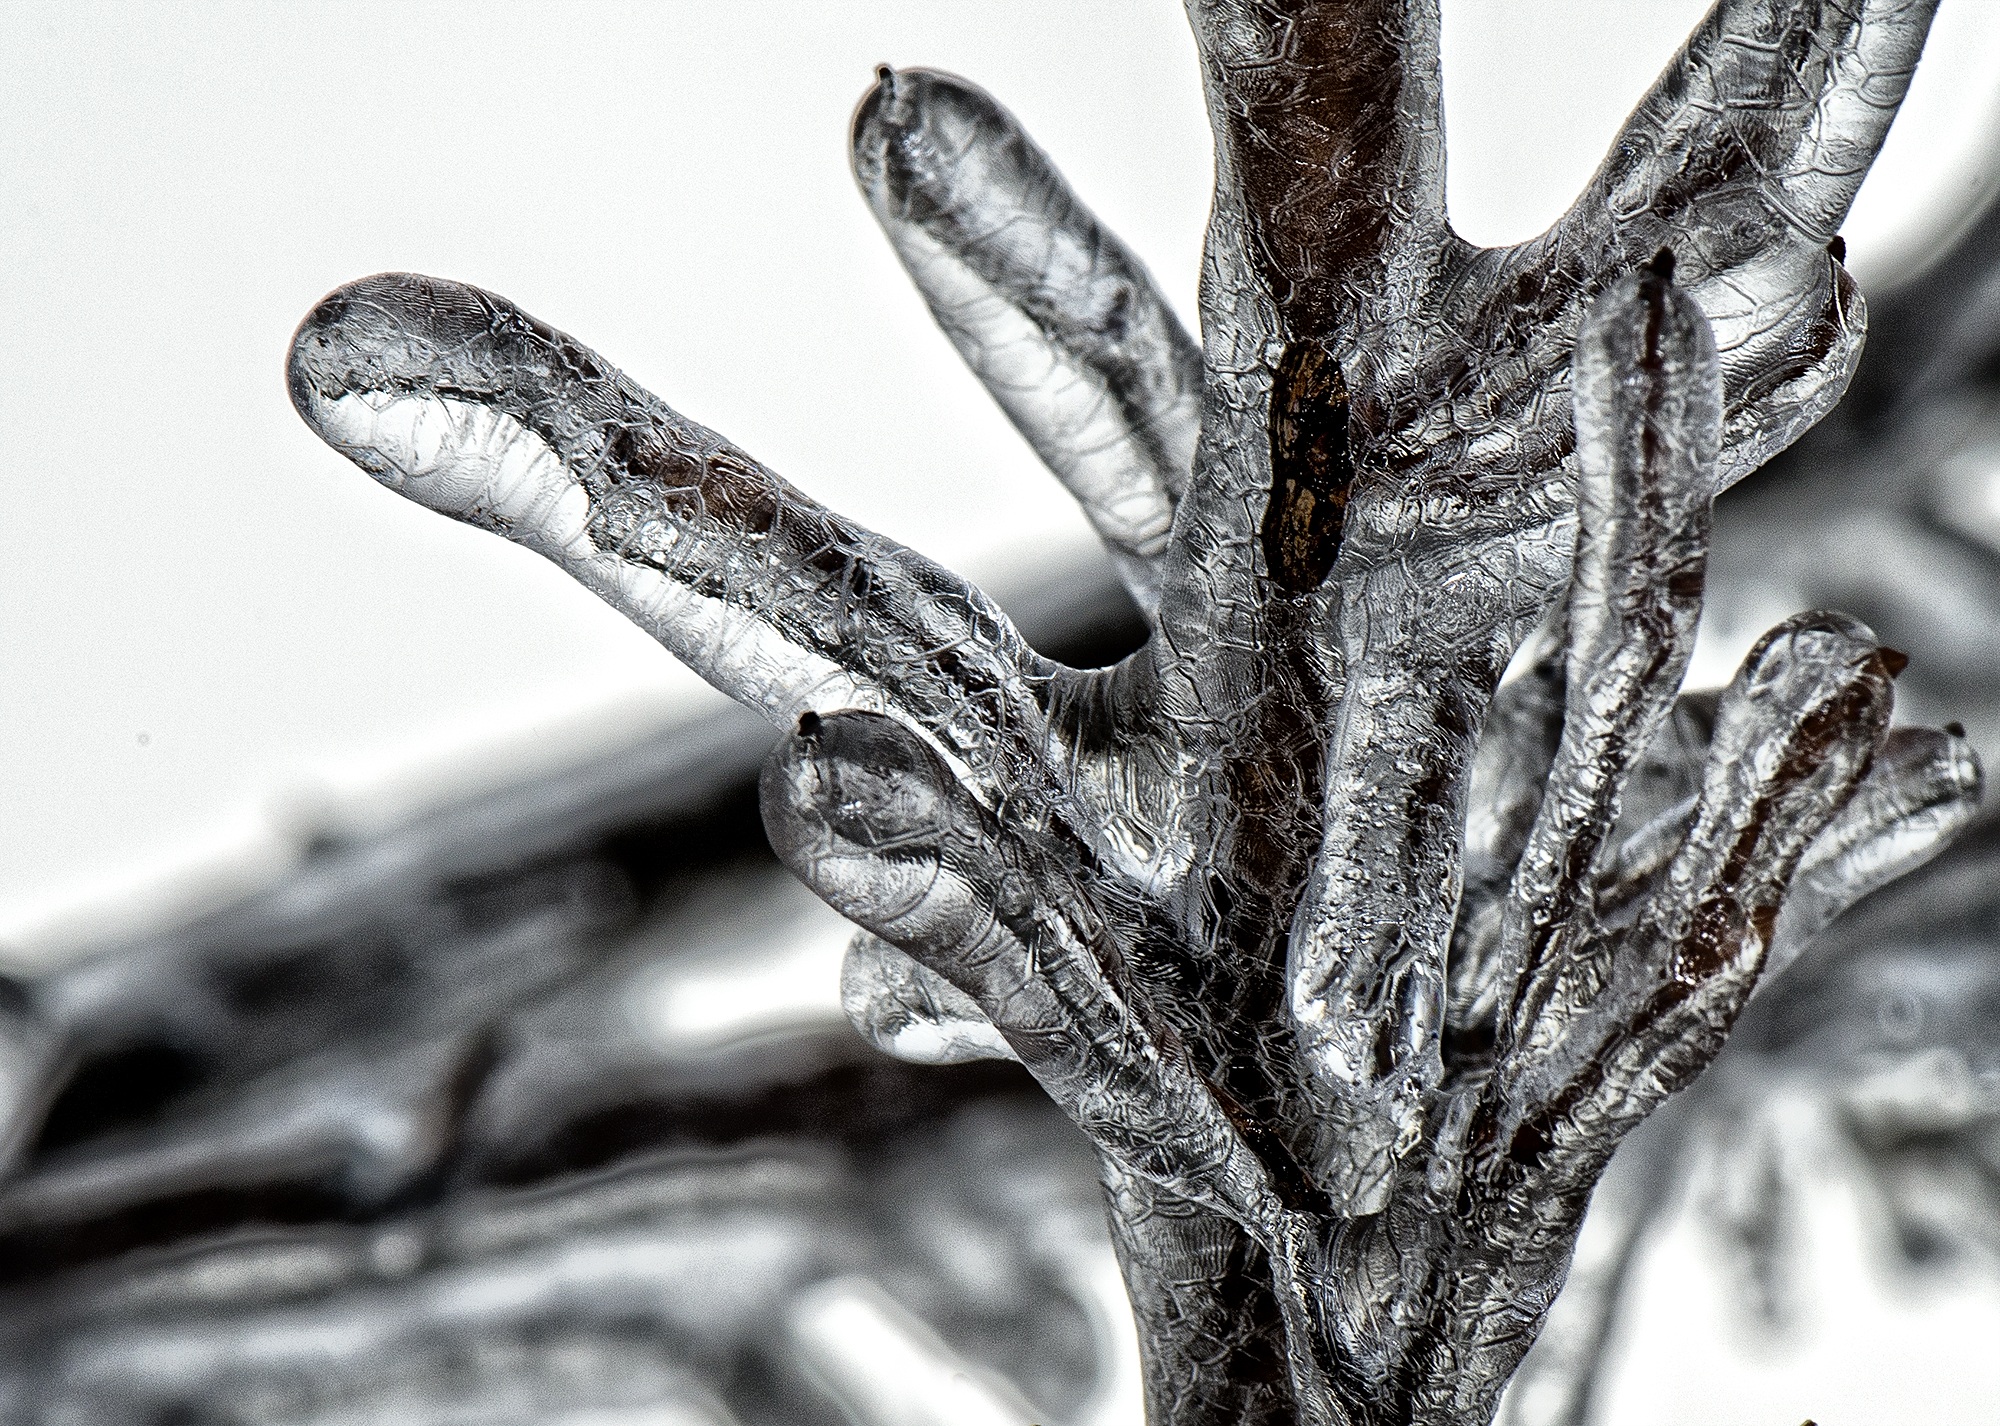
hand, tree, branch, snow, cold, winter, black and white, photography, leaf, frost, ice, weather, freeze, frozen, monochrome, season, close up, sculpture, design, cool, icy, branches, seasonal, blizzard, crystal, frosty, freezing, macro photography, monochrome photography